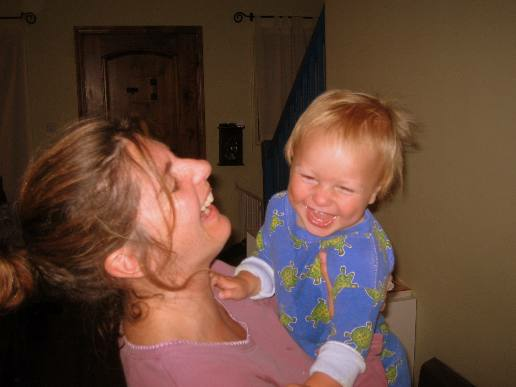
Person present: Yes